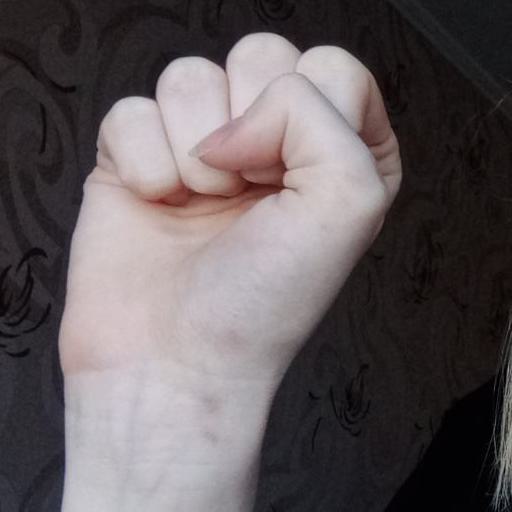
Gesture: fist